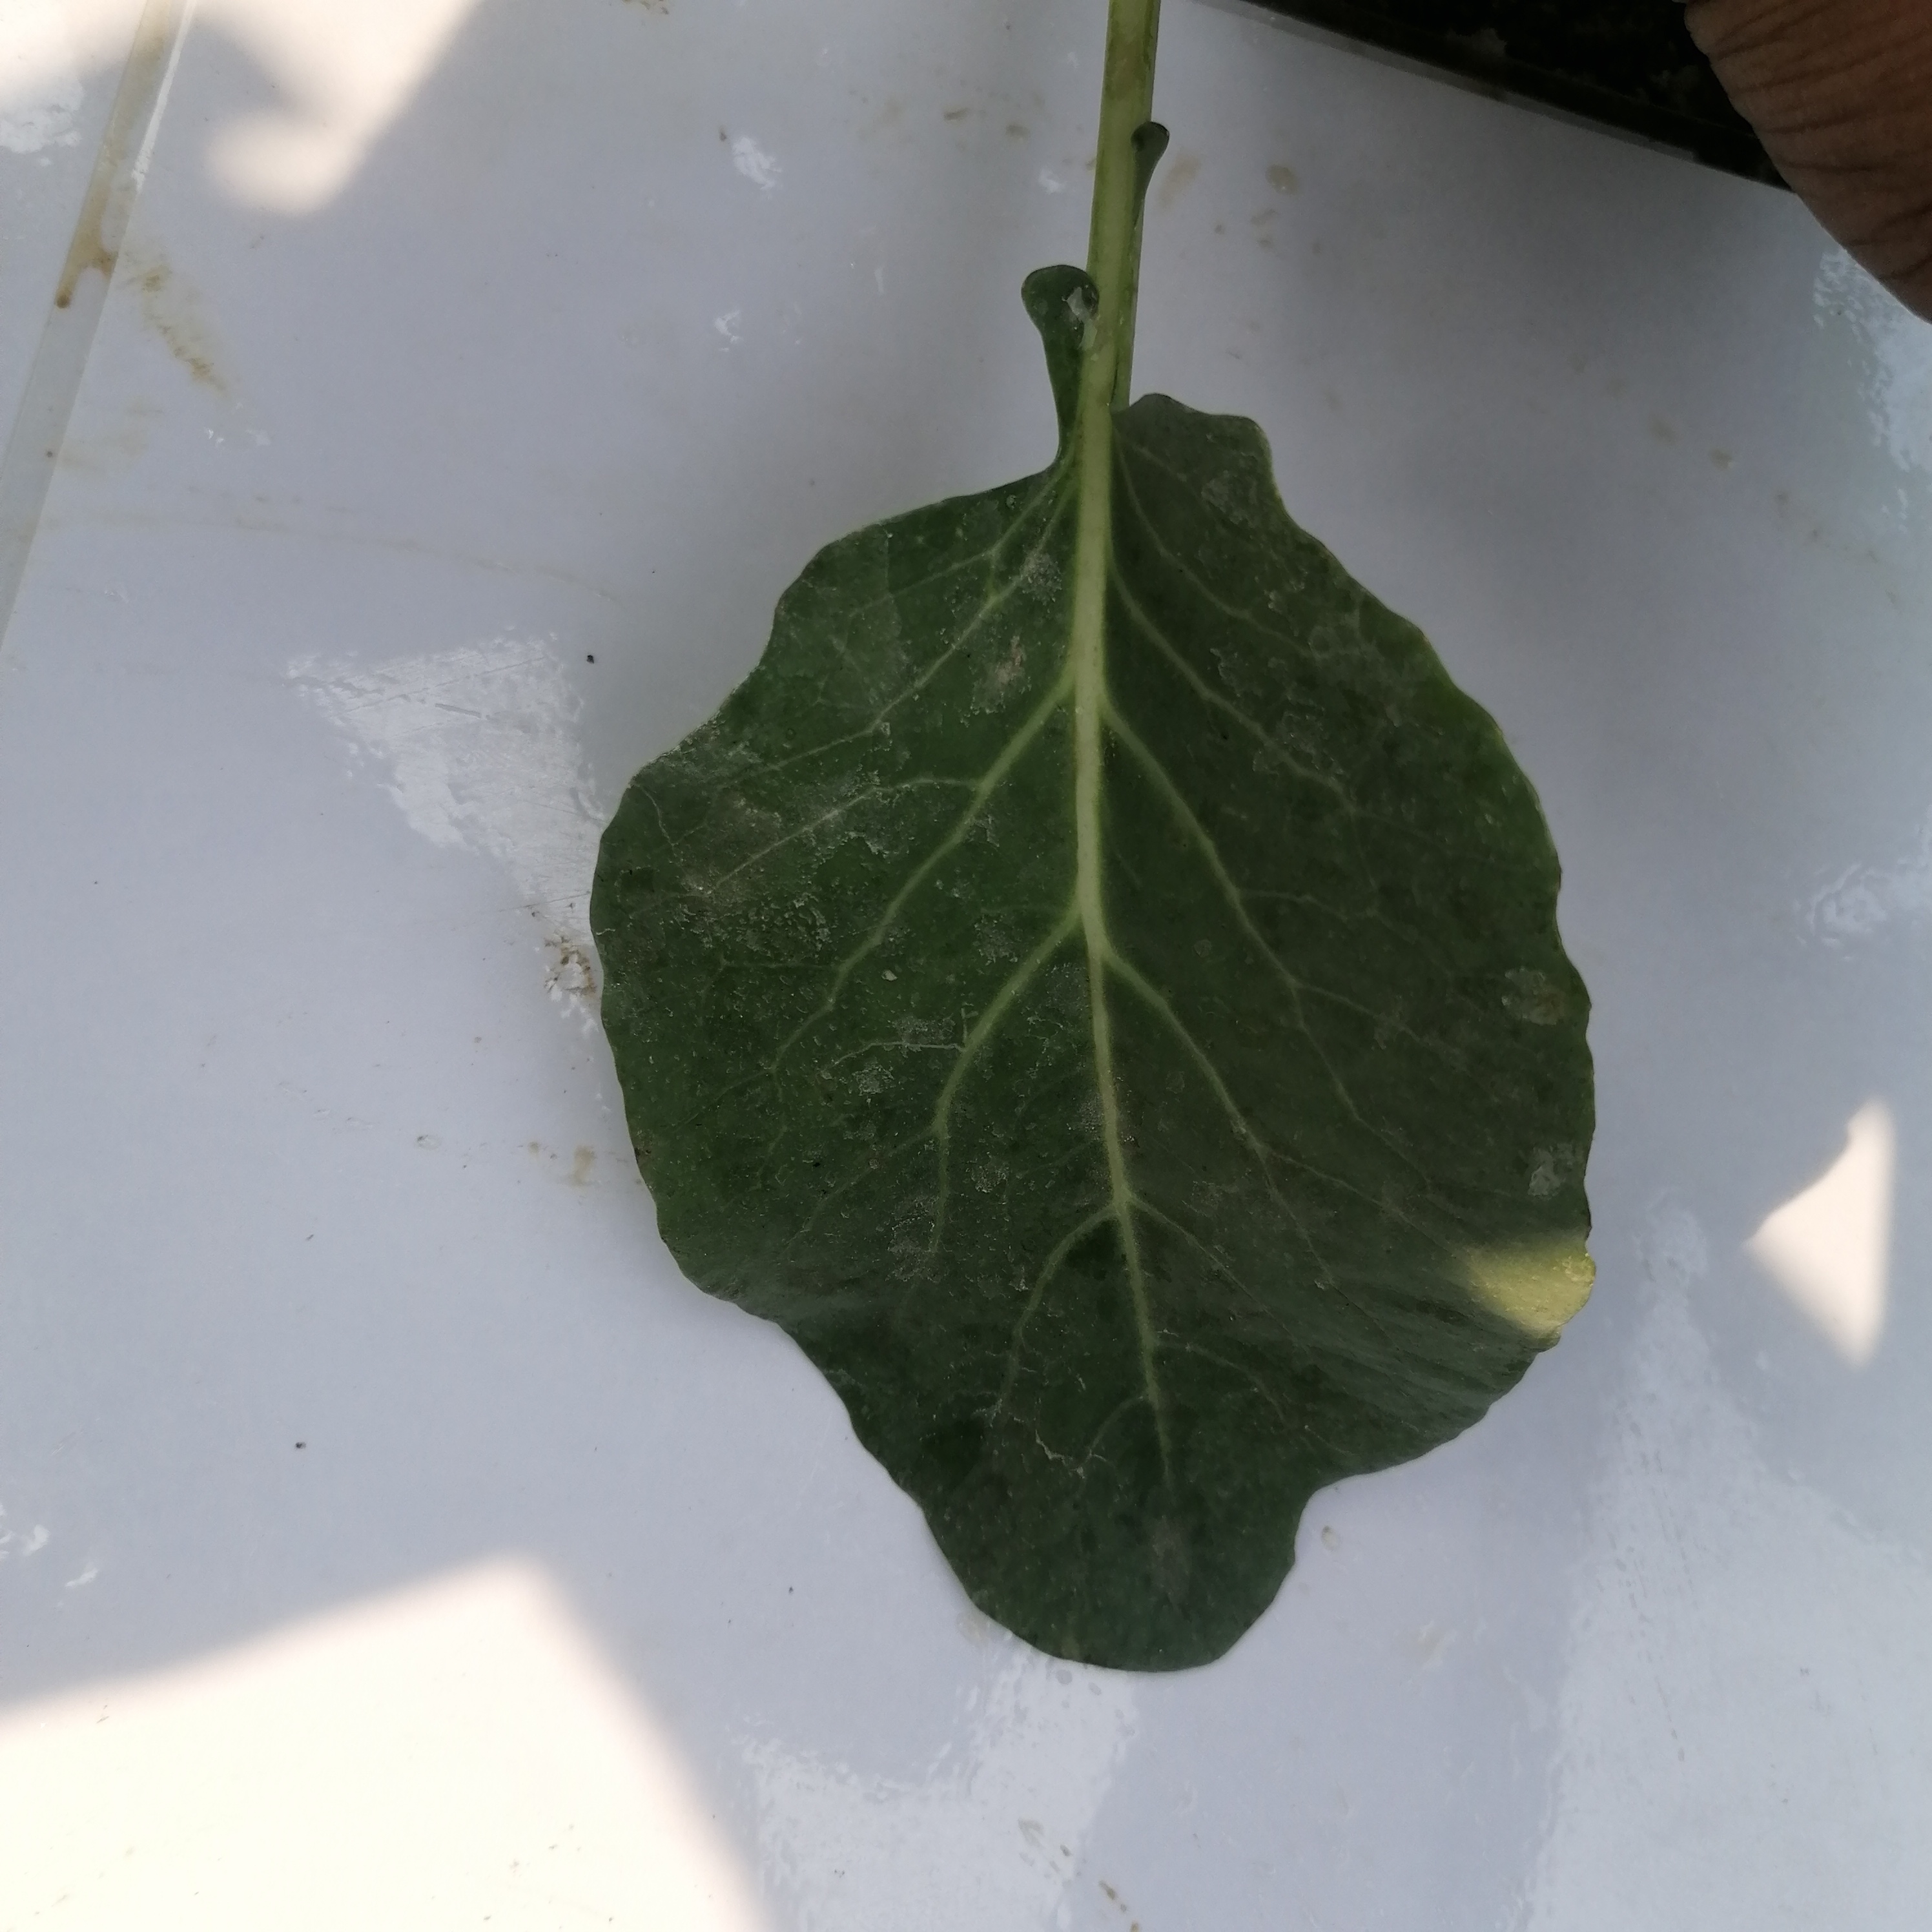
Label: Healthy